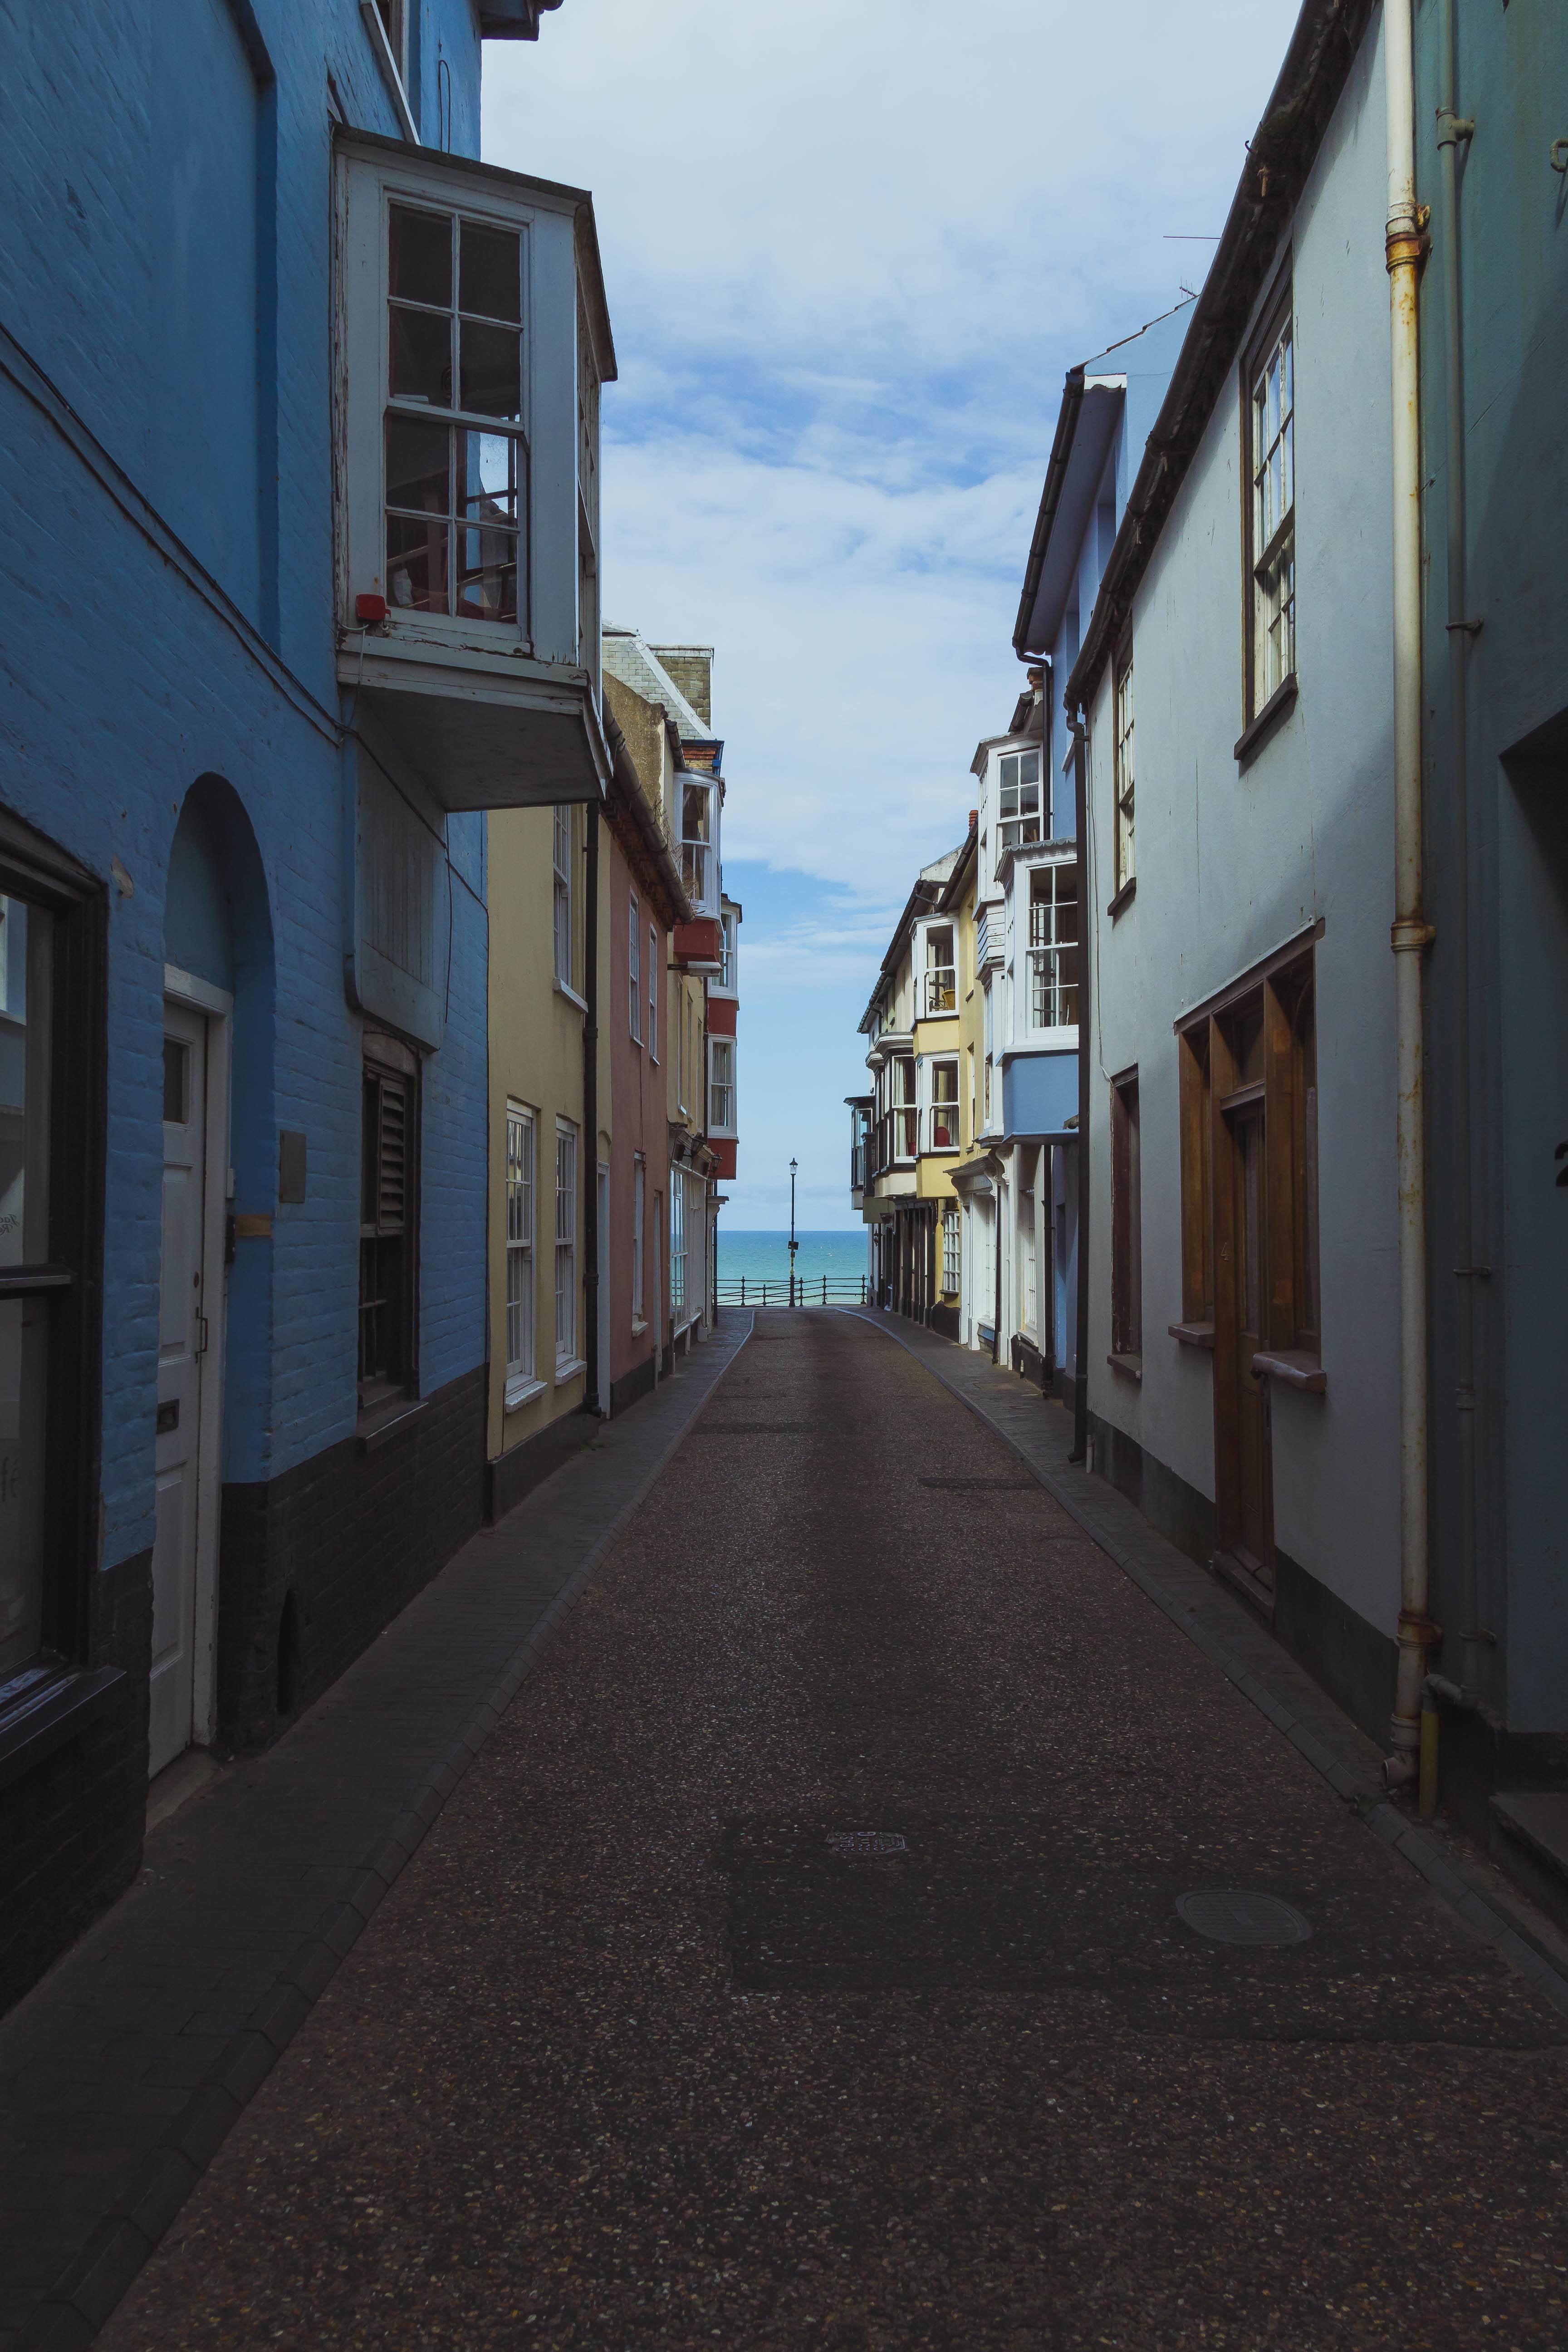
road, street, house, town, alley, lane, waterway, infrastructure, neighbourhood, road surface, urban area, residential area, human settlement, nonbuilding structure